Nadya Okamoto

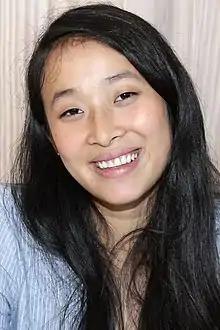
Okamoto at the 2018 Texas Teen Book Festival

Nadya Teresa Okamoto (born February 11, 1998) is an American social entrepreneur who is the founder and former executive director of the non-profit organization Period Inc., which distributes menstrual hygiene products and advocates for ending what is known as the tampon tax. In January 2020, Okamoto stepped down from Period Inc. as executive director; later that year, she left Period Inc. entirely after controversy over alleged misconduct.